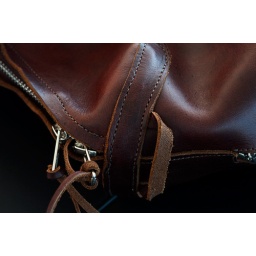
Handmade Basil Racuk Mini-Voyager Bag in brown waxed cow leather